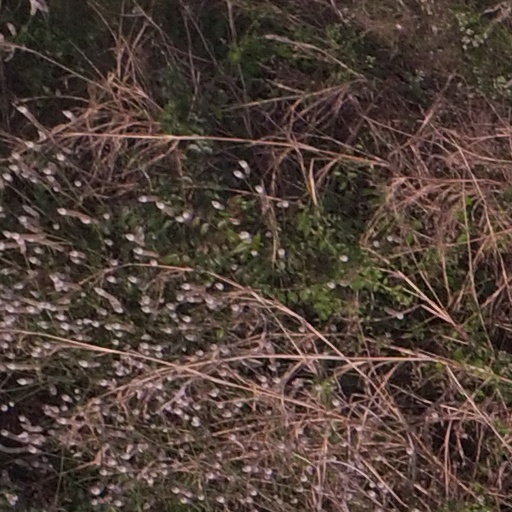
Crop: maize; corn